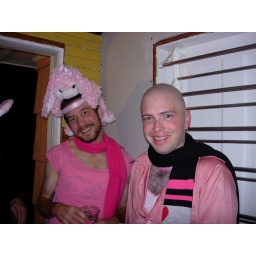
eric in bunny basket hat